313th Expeditionary Operations Group

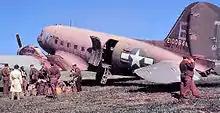
47th Troop Carrier Squadron C-47

The group began flying combat missions from Oujda Airfield in French Morocco. It performed troop carrier and transport airlift of supplies to ground forces advancing through Algeria into Tunisia as part Twelfth Air Force. it also evacuated wounded from the battle area.